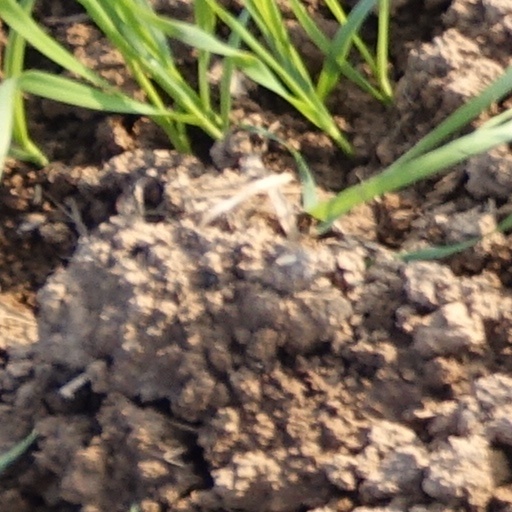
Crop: wheat